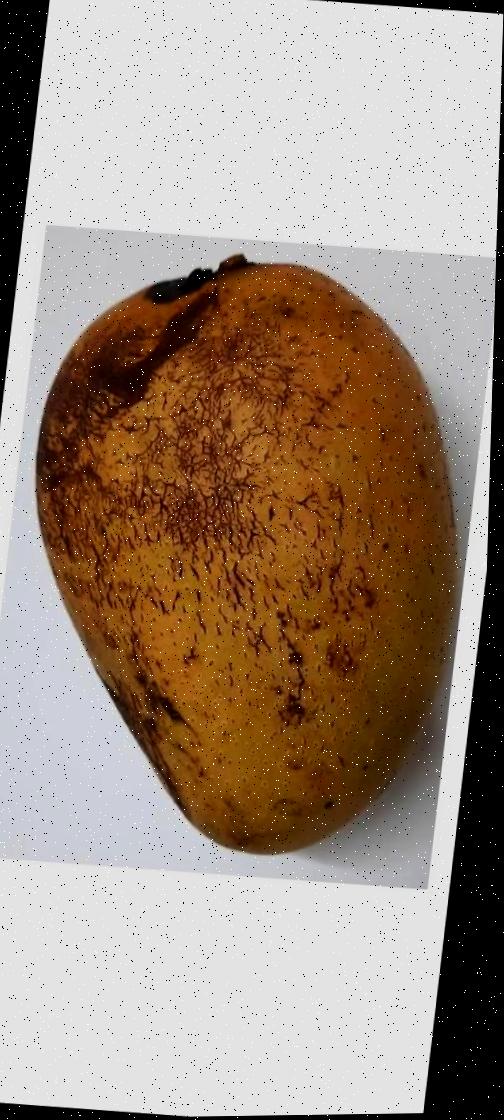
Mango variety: Ashshina Classic